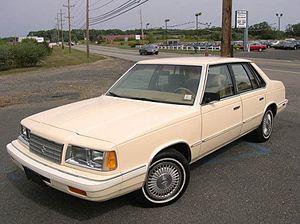
La Caravelle de Plymouth est une berline familiale qui a été présentée par Plymouth comme modèle canadien de 1983. La Caravelle est arrivée aux États-Unis en 1985 pour remplacer la Chrysler E-Class. Elle était essentiellement identique à la Dodge 600. Elle a été remplacée par la Plymouth Acclaim en 1989. La Caravelle était la première berline intermédiaire à traction avant de Plymouth.